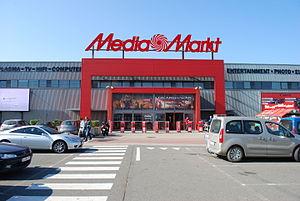
Vue du centre commercial ""Basse Campagne"" à Herstal."